Zehreela Insaan

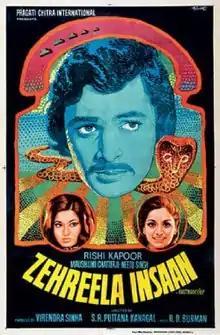
Poster

Zehreela Insaan is a 1974 Indian Hindi-language romance film directed by Puttanna Kanagal and produced by Virendra Sinha. The film stars Rishi Kapoor, Moushumi Chatterjee, Neetu Singh and Pran. It is a remake of Kanagal's own 1972 Kannada film "Naagarahaavu" which was based on three Kannada novels: "Nagarahavu", "Ondu Gandu Eradu Hennu" and "Sarpa Mathsara", all written by T. R. Subba Rao.